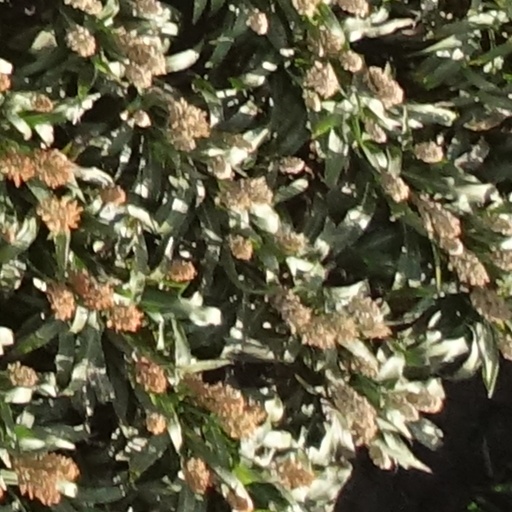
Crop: sorghum